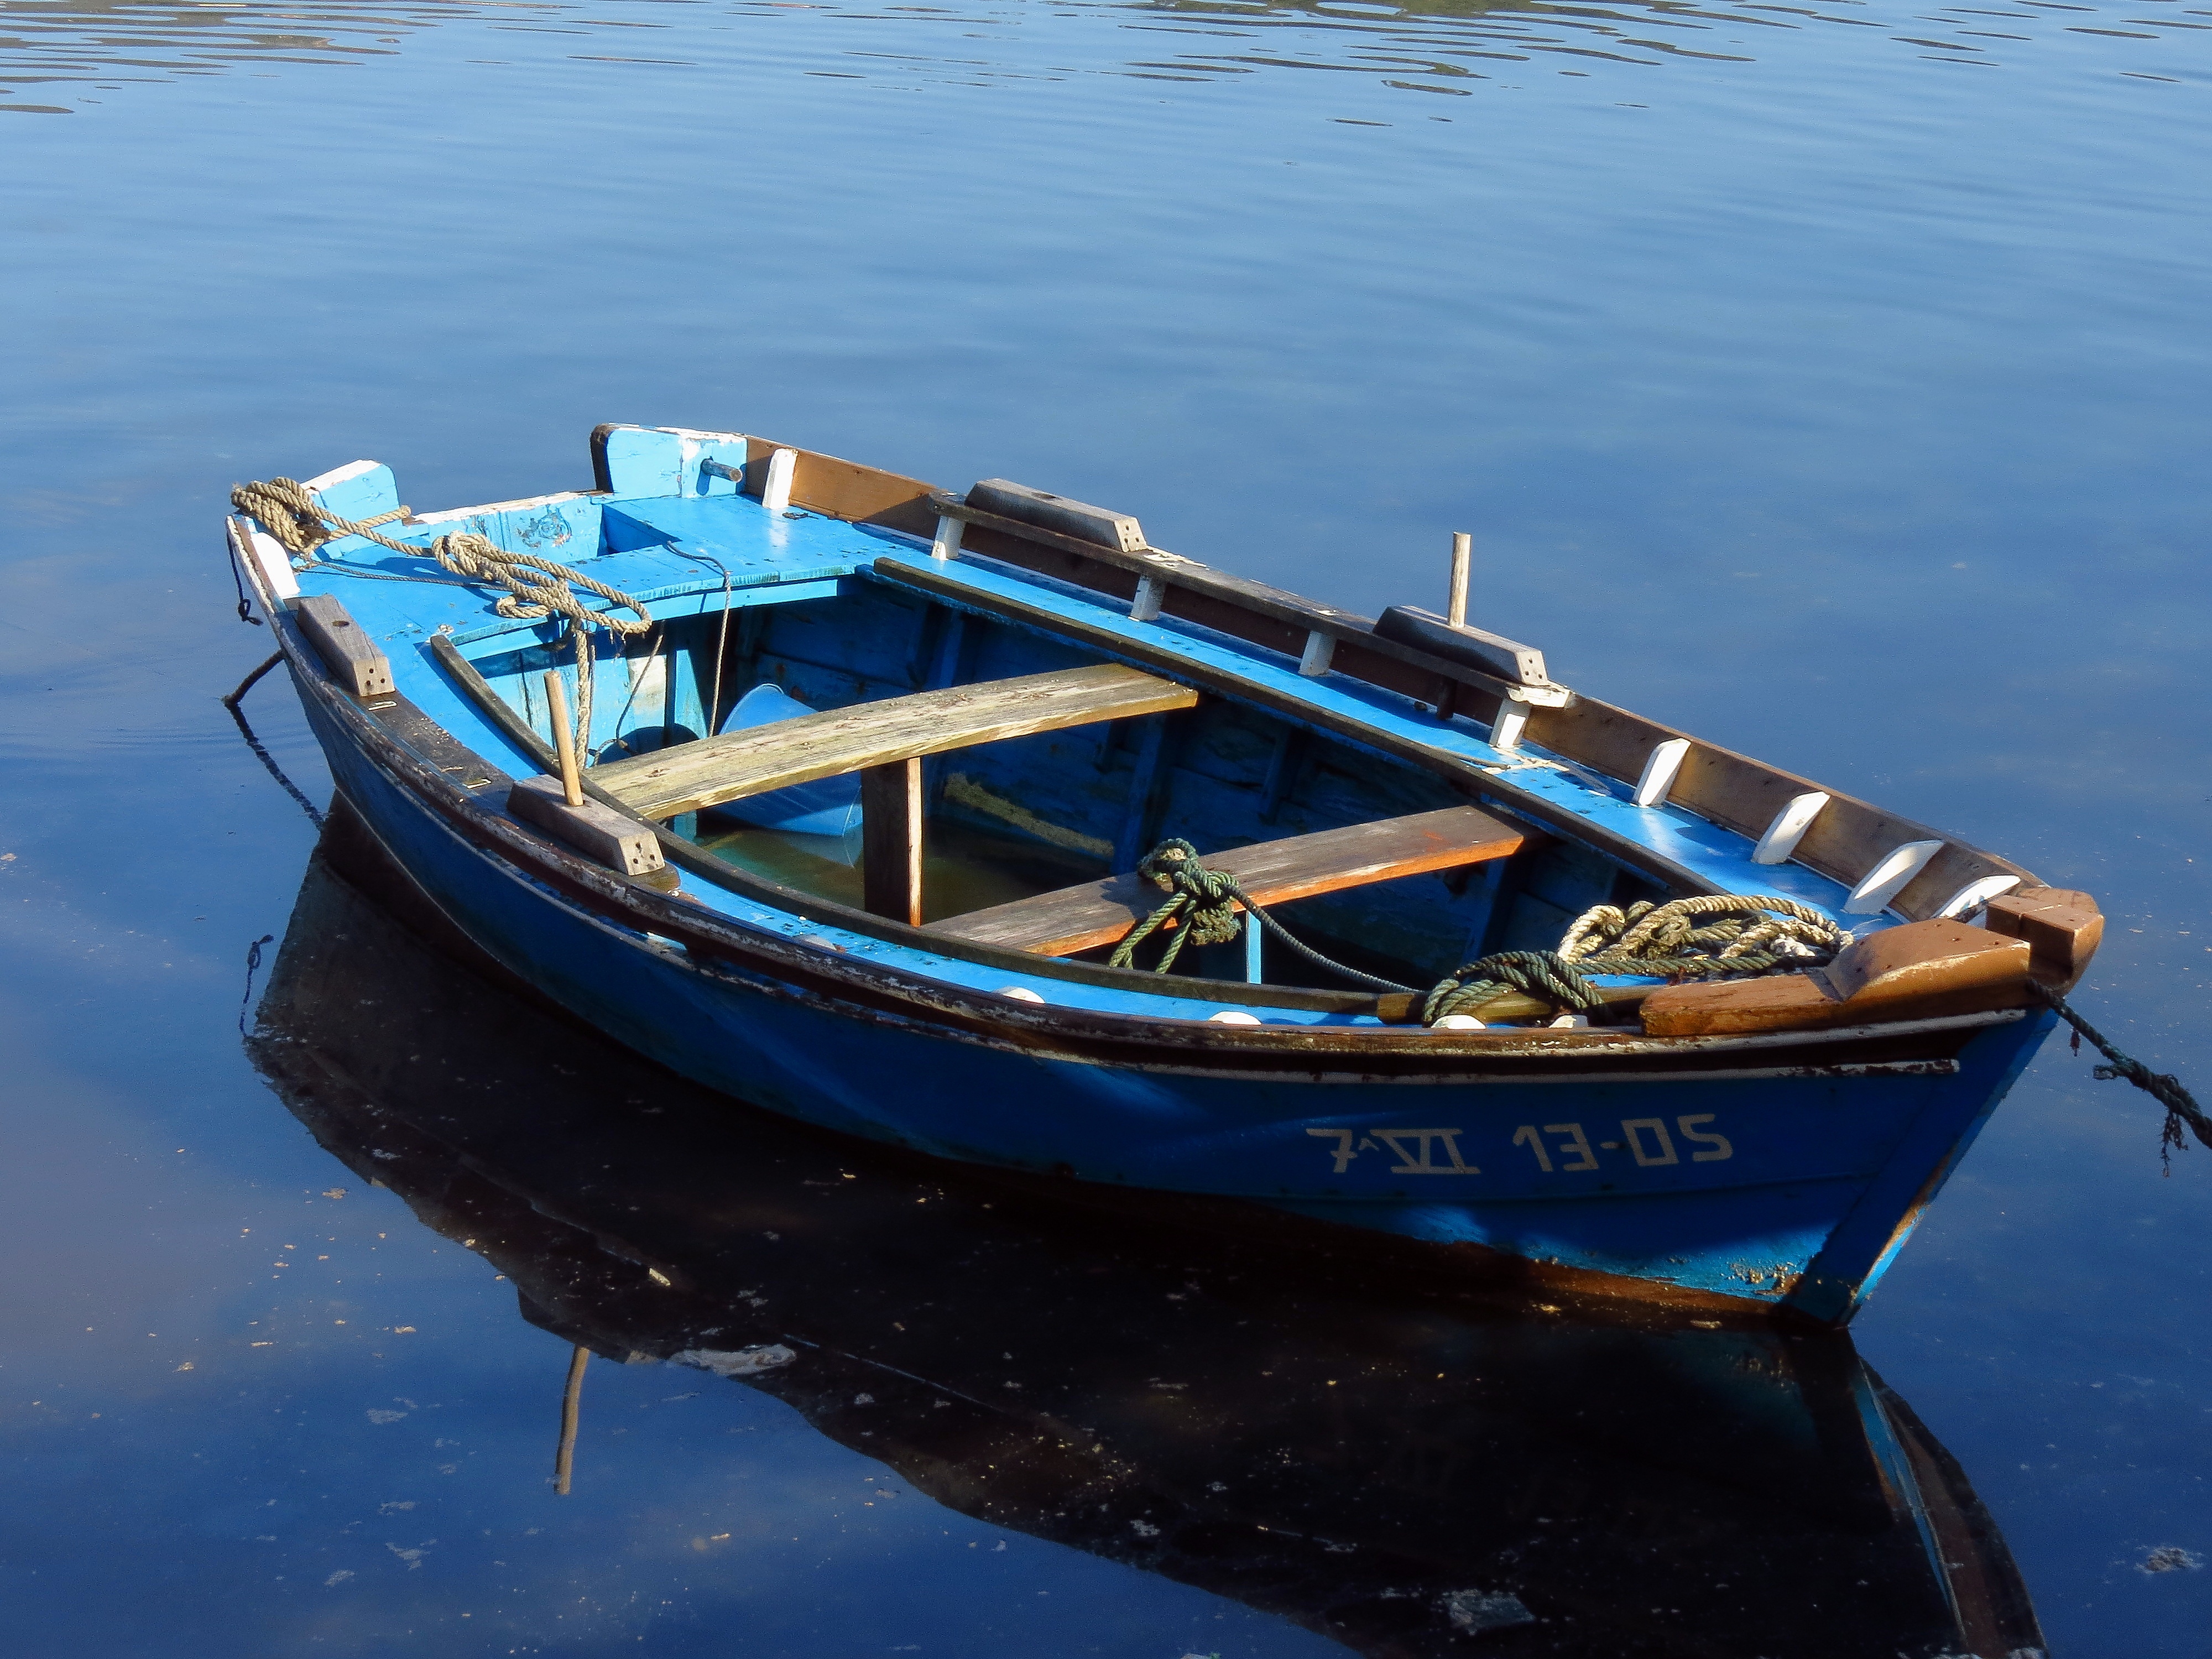
landscape, sea, boat, ship, vehicle, motorboat, spain, boating, espaa, galicia, pontevedra, combarro, paisajes, watercraft, barque, ggl1, gaby1, poio, canonsx40hs, fishing vessel, dinghy, long tail boat, skiff, watercraft rowing